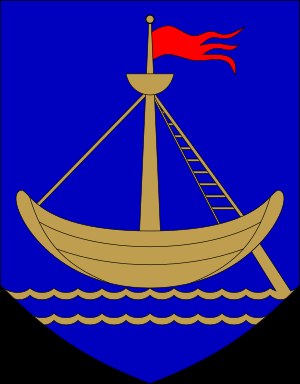
Sottunga
Sottungas våben
Sottunga er en kommune i landskabet Åland i Finland. Sottunga er både Ålands og Finlands mindste kommune. Sottunga har færgeforbinde med Fasta Åland. Færgeturen mellem Sottunga og Långnäs i Lumparland tager ca 1 time 15 minutter. Kommunecenteret er Storsottunga.